Bulgaria national football team

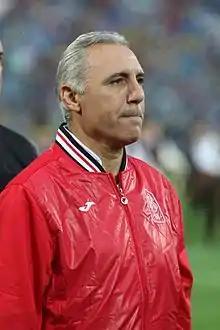
Hristo Stoichkov won the Ballon d'Or, World and European Golden Boots in 1994. He led Bulgaria to the semi-finals of the 1994 World Cup, along with leading Barcelona to their first ever UEFA Champions League title in 1992.

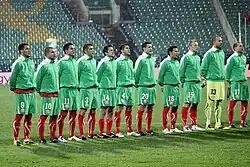
Bulgaria in 2010

Certainly one of the most important dates in Bulgarian football history is 17 November 1993, a date on which Emil Kostadinov scored a deciding goal in the 90th minute to beat France in Paris, allowing Bulgaria to qualify for the World Cup in the United States in 1994. Under the management of Dimitar Penev, the Bulgarians, led by players such as Hristo Stoichkov, Yordan Lechkov, and Krasimir Balakov, along with a multitude of other talented players remembered in Bulgaria as the "Golden Generation", made a strong impression by surprisingly reaching the semi-finals. They entered a very tough Group D with 1990 World Cup runners-up Argentina with Diego Maradona at the helm, African Nations Cup champions Nigeria, and Balkan rivals Greece. The first match ended with a 3–0 defeat to Nigeria. Despite the bad start, the team made quite a huge statement by winning 4–0 against their Greece - their first ever win in a World Cup - and increasing their goal difference. Their third and final match came against Argentina. The powerful Bulgarian side came away with a shocking 2–0 victory. Going into injury-time, Argentina was leading the group. A 91st-minute strike from Nasko Sirakov, however, meant that they'd drop two places and finish third.